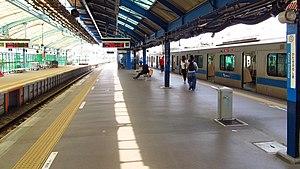
La gare de Katase-Enoshima est une gare ferroviaire terminus de la ville de Fujisawa, dans la préfecture de Kanagawa au Japon. La gare est exploitée par la compagnie Odakyū.